Edith Grøn

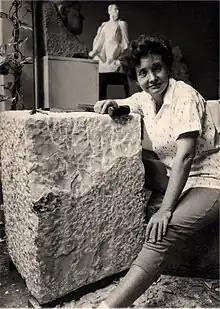
working on the bust of Rubén Darío

Edith Grøn (19 February 1917 – 15 March 1990) was a Danish-born Nicaraguan sculptor. She is considered to be the most significant 20th-century Nicaraguan sculptor. Her works are featured in public spaces throughout Nicaragua and abroad.